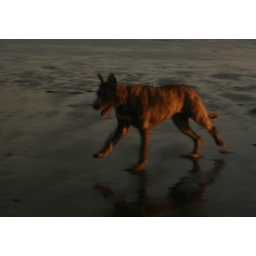
My golden girl in flight